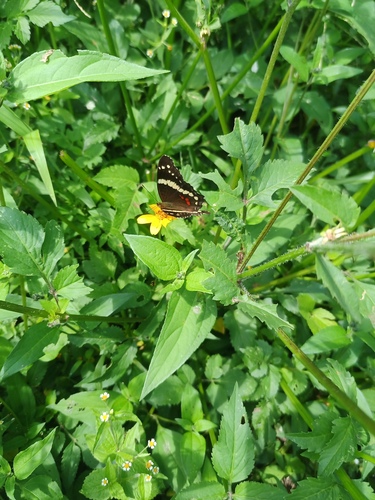
Scientific name: Anartia fatima
Common name: Banded peacock
Family: Nymphalidae
Order: Lepidoptera
Pollinator type: Primary pollinator
Habitat: Open areas and gardens
Geographic range: South America
Conservation status: Least Concern